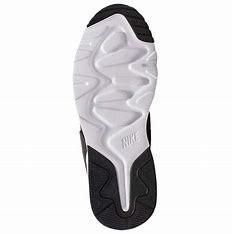
Brand: Nike
Model: LD Victory